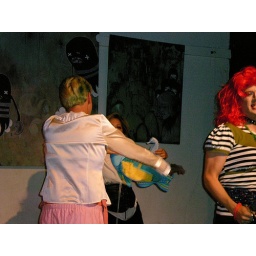
under the sea, Tori meets sea horses and fish